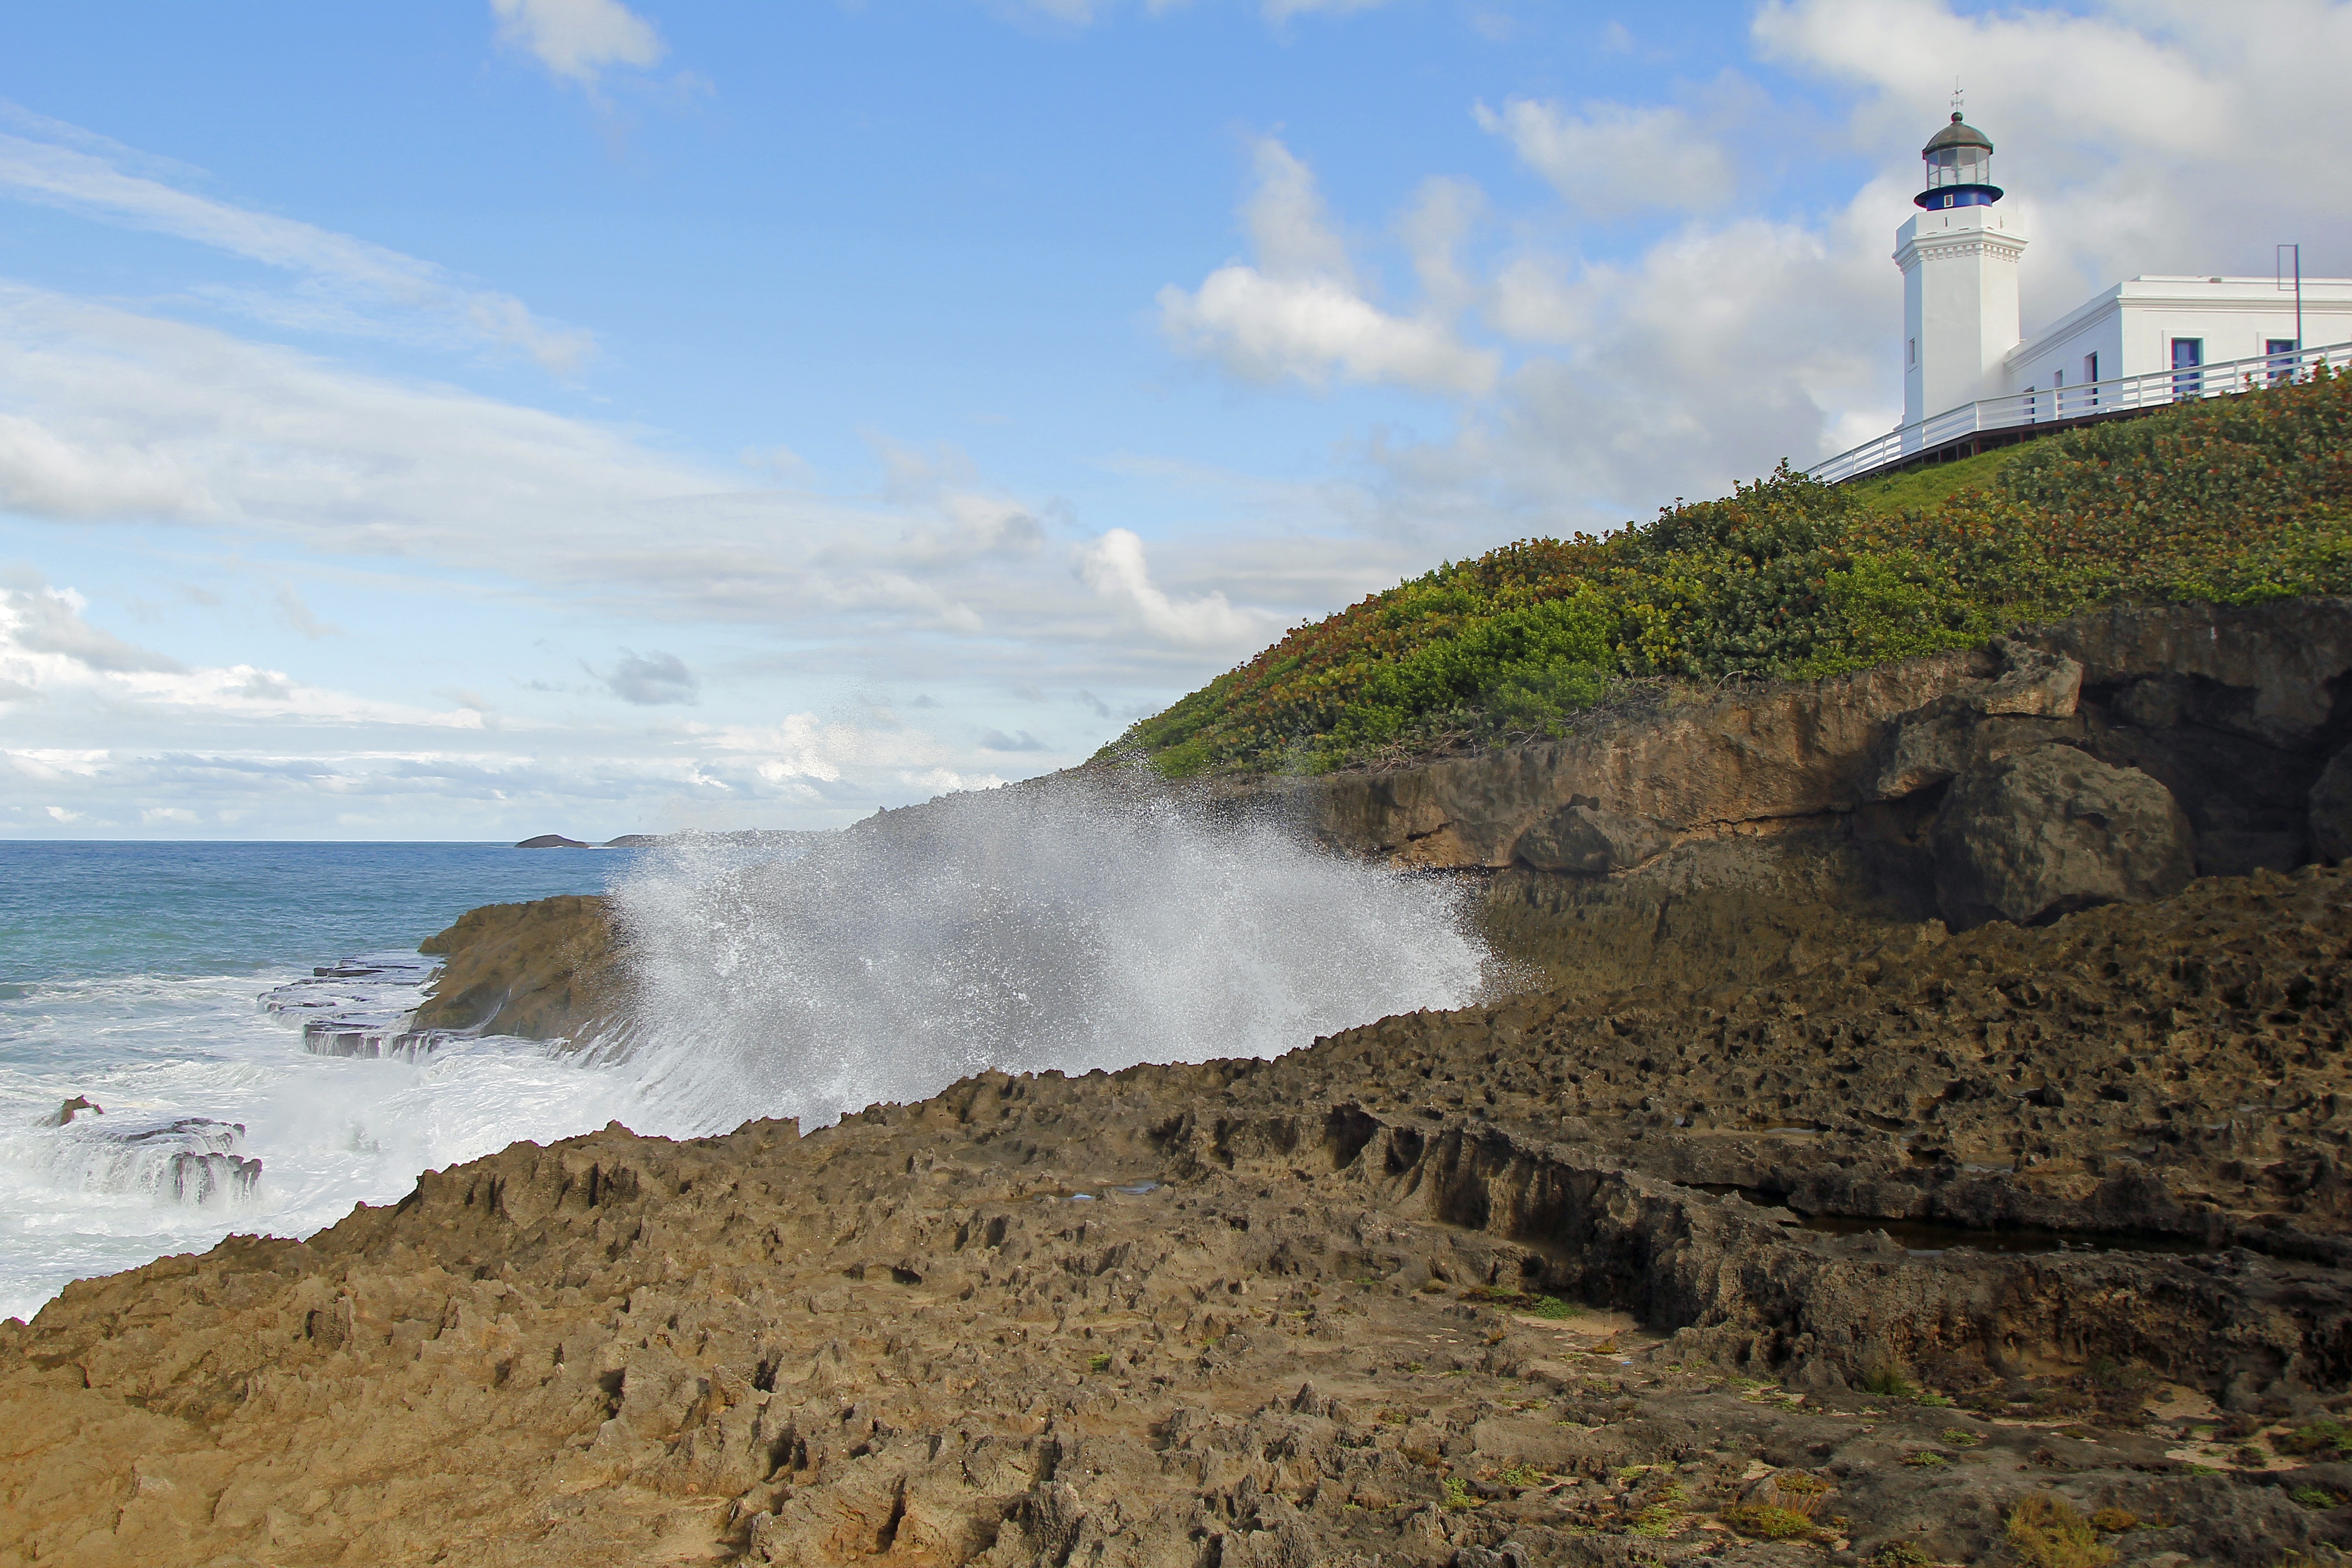
beach, landscape, sea, coast, rock, ocean, lighthouse, shore, wave, cliff, cove, tower, bay, landmark, terrain, body of water, puerto, cape, cabo, rico, puerto rico, el faro